Appalachian Highlands

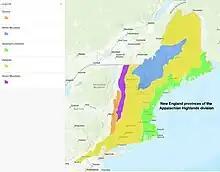
Five sections of the New England province of the Appalachian Highlands physiographic division

The New England province is a physiographic province of the larger Appalachian Highlands division of the United States. It includes five subdivisions: the New England Uplands, New England Seaboard Lowland, Green Mountain, White Mountain, and Taconic.